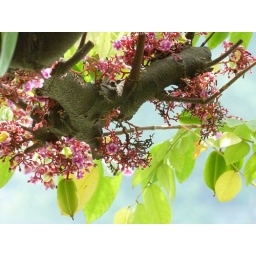
tree in flower